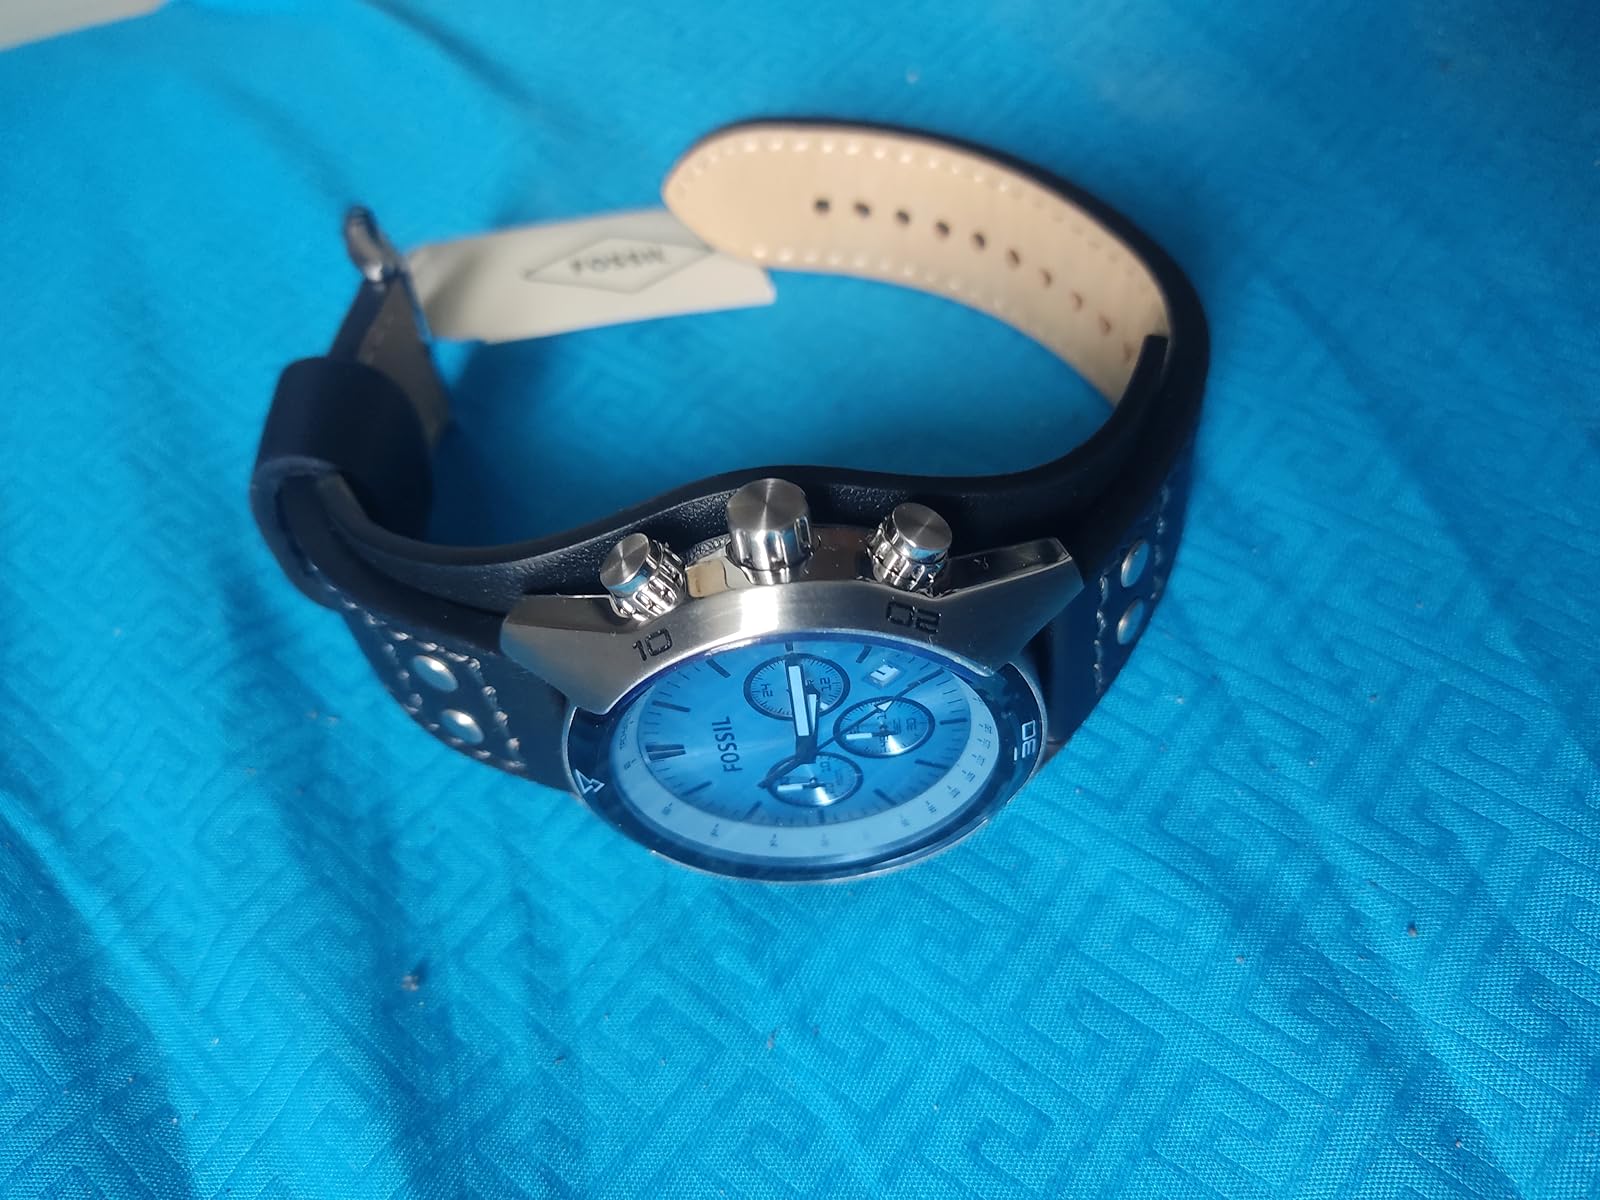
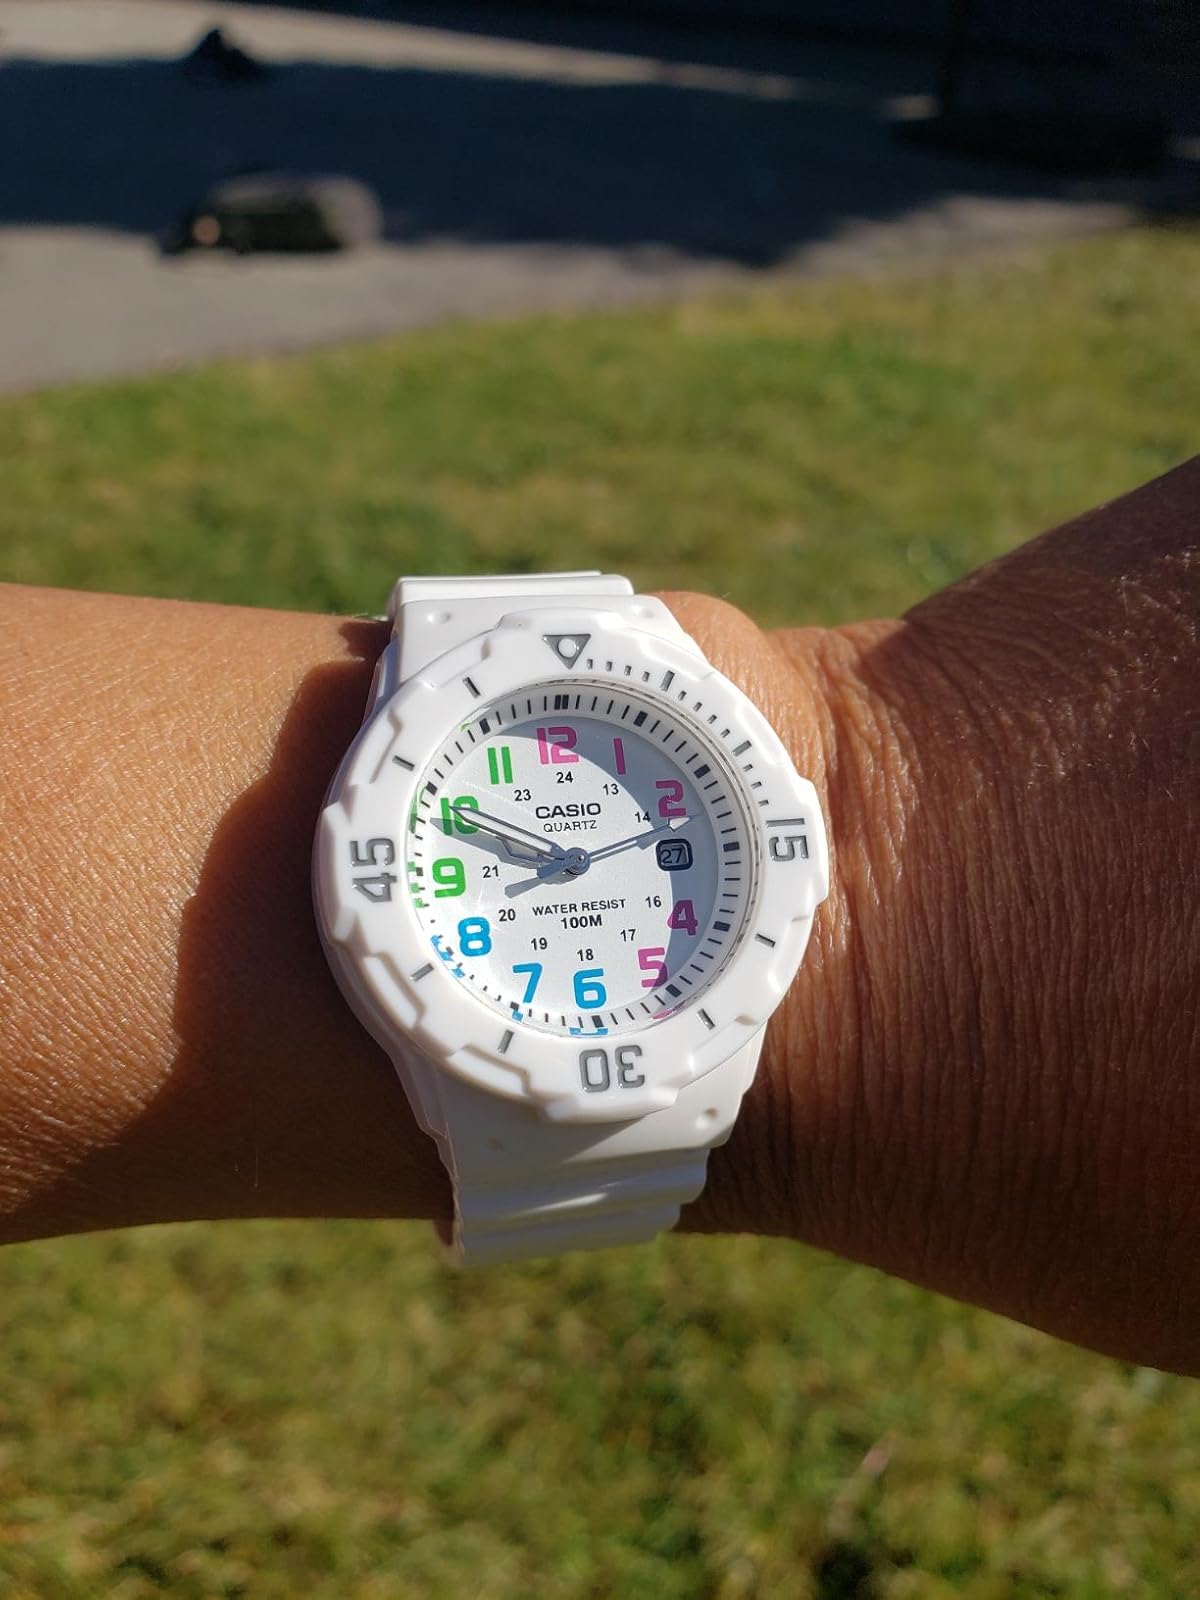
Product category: accessories_watch
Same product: no